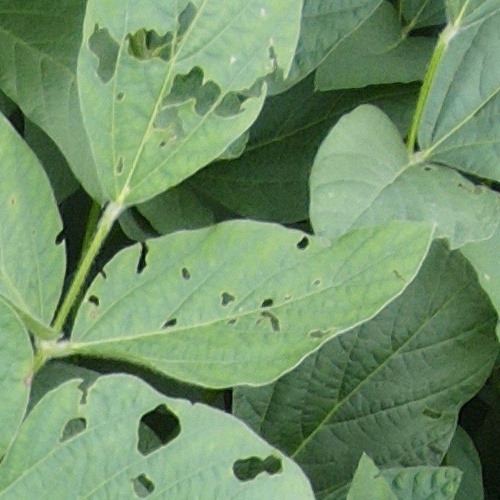
Label: Caterpillar